Trial of William Laud

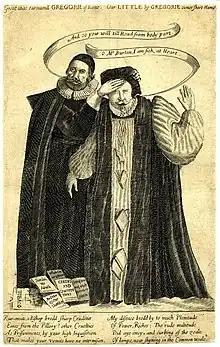
This 1645 satirical print depicts Archbishop William Laud and Puritan Henry Burton. Burton's ears have been cut off as punishment for criticizing Laud. Their dialogue references Laud's impending beheading.

The first set of charges was from early 1641 (N.S.). Laud was sent to the Tower in late February or March 1641, supposedly on 14 charges. These are variously recorded and documented, in versions that are ample but inconsistent.